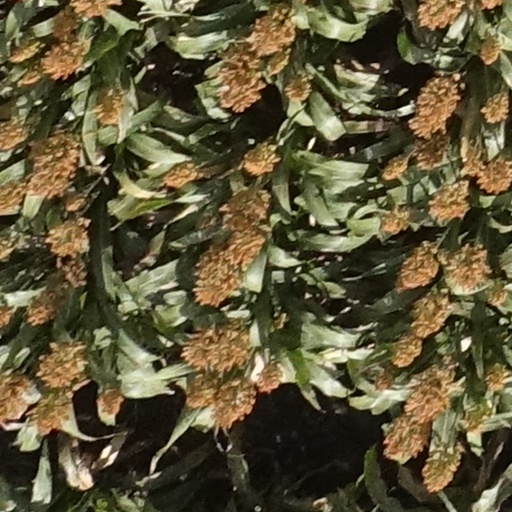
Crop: sorghum